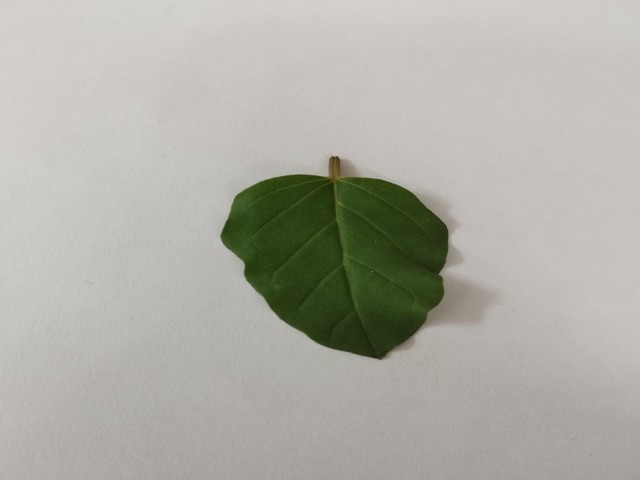
Plant: punarnava